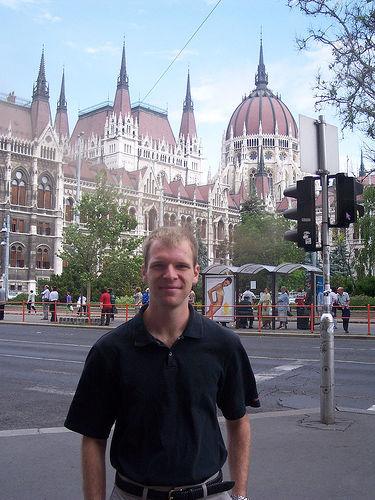
Weather: sun or clear